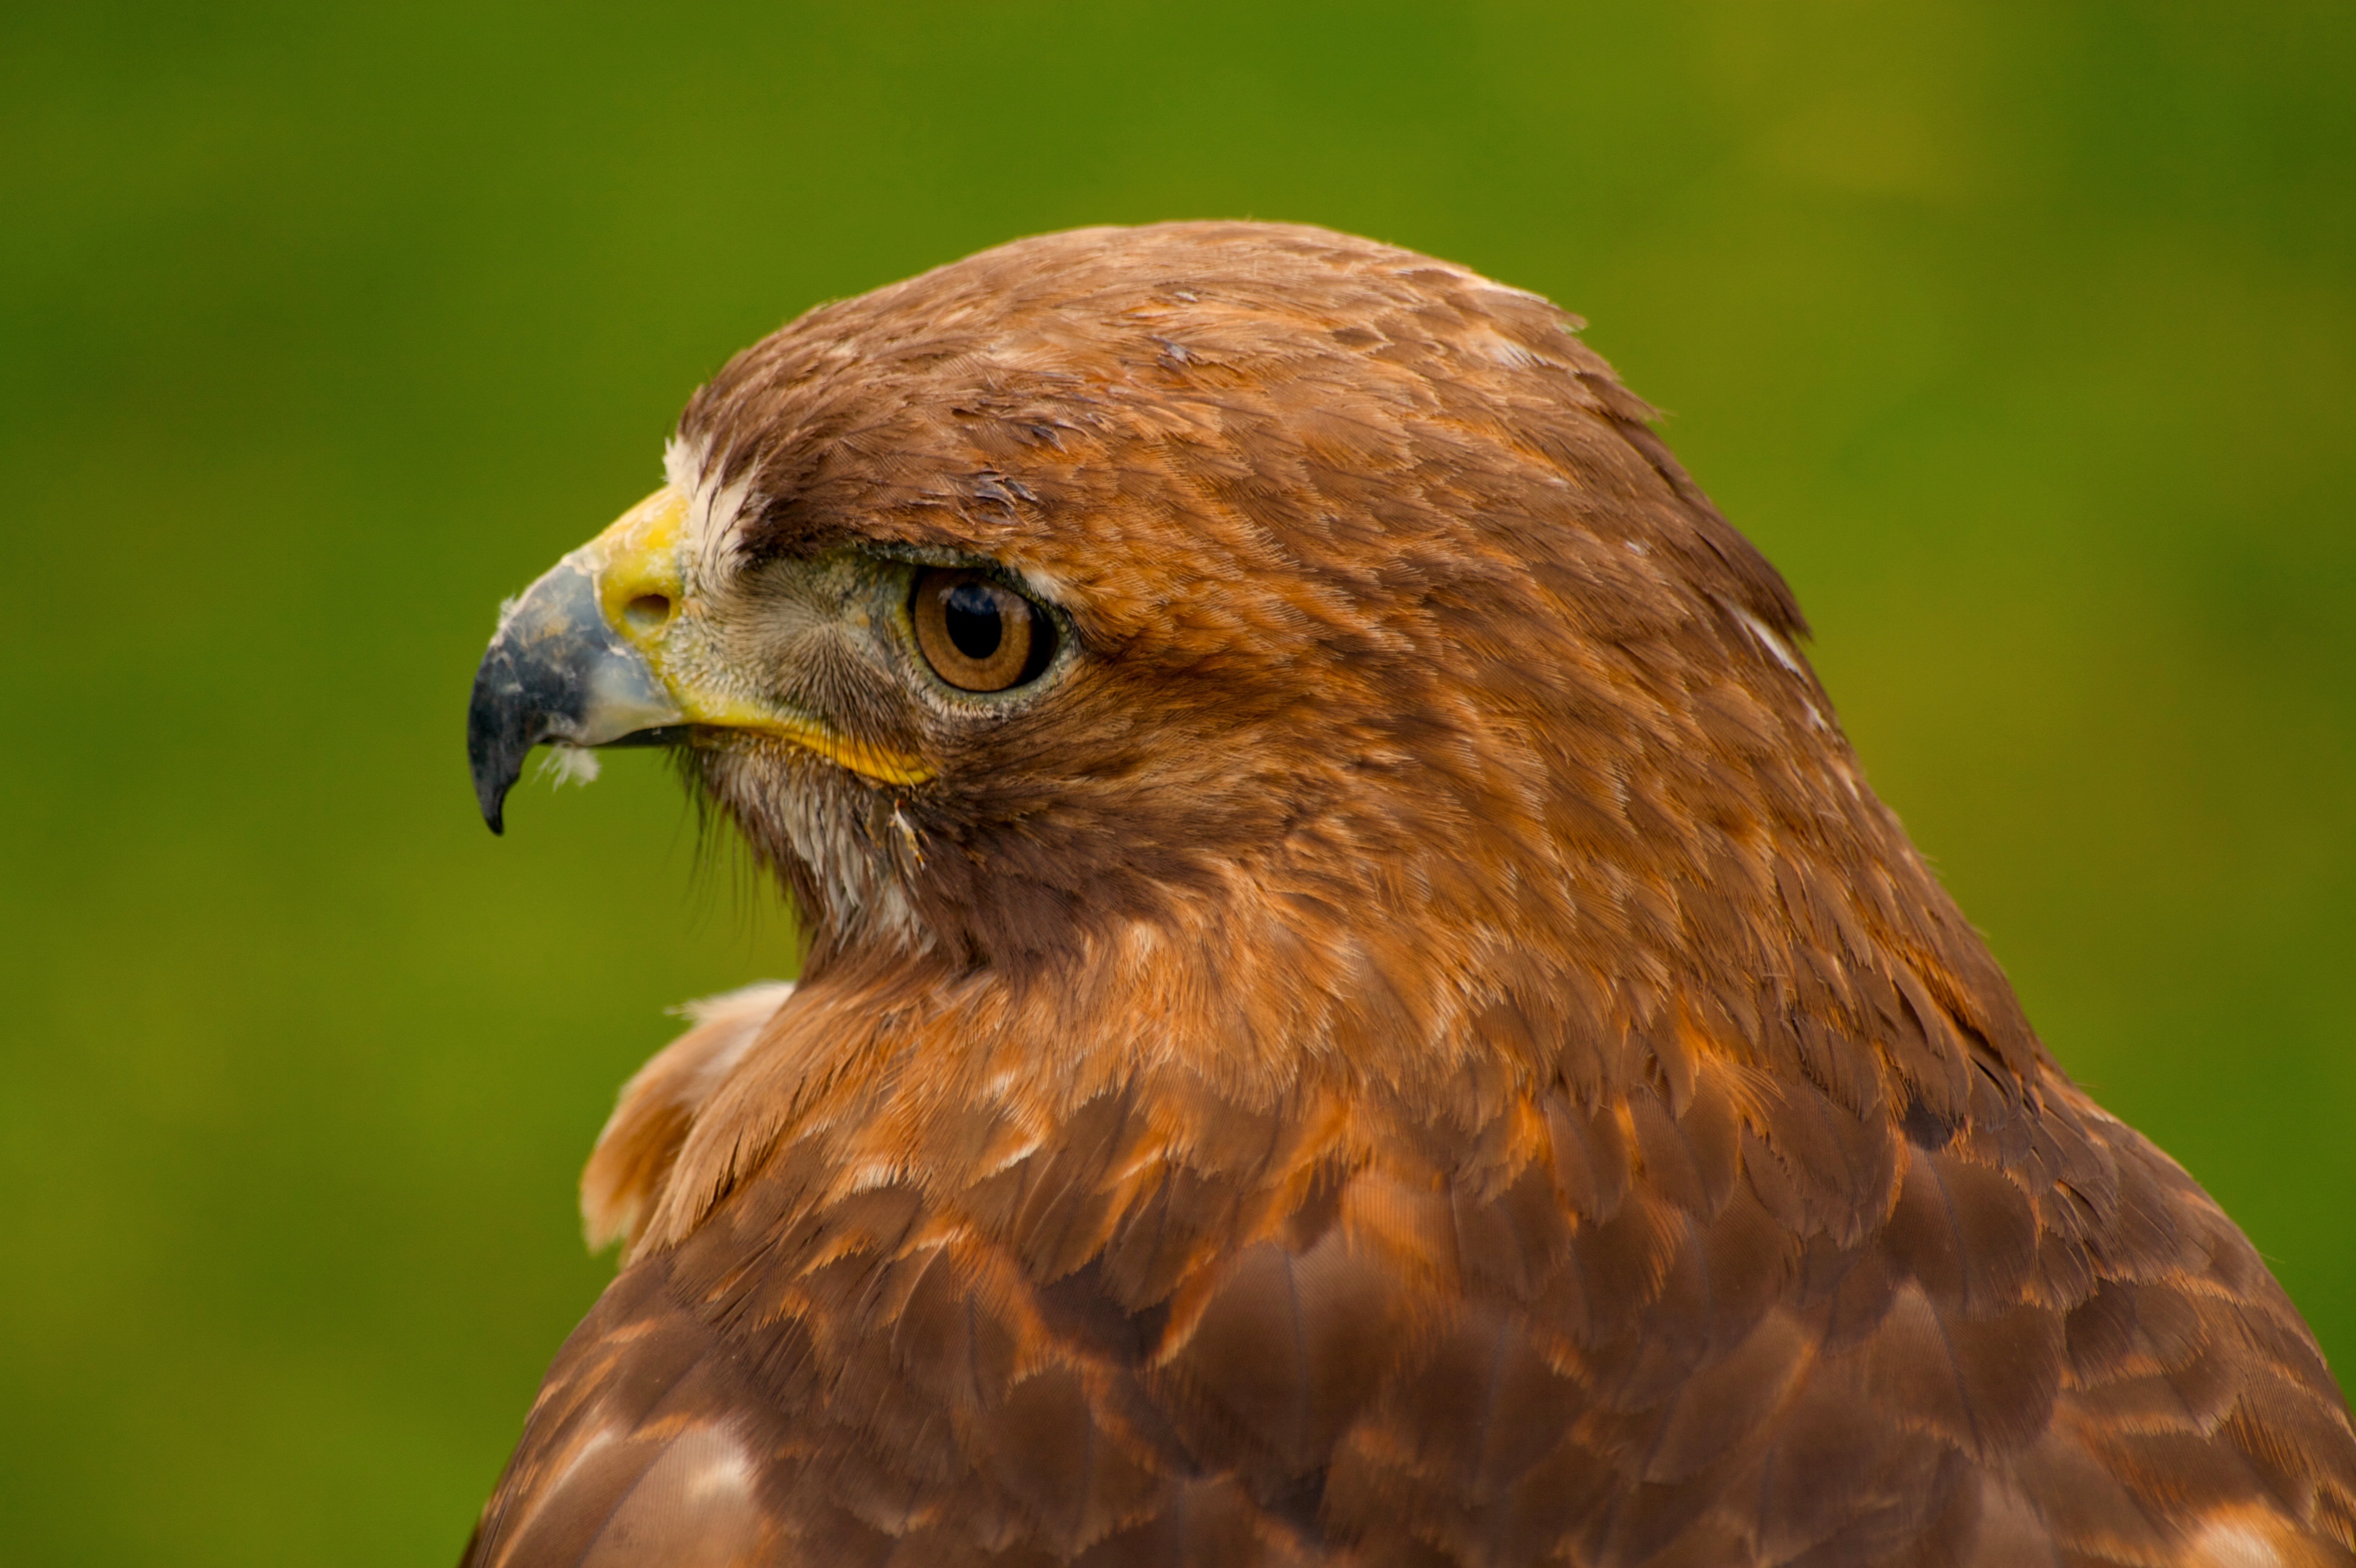
bird, wing, wildlife, beak, eagle, hawk, fauna, bird of prey, close up, vertebrate, falcon, buzzard, accipitriformes